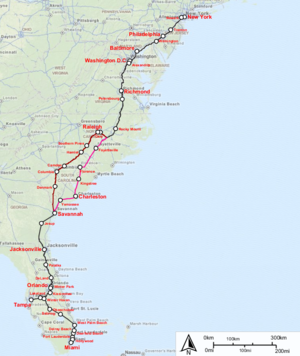
Le Silver Meteor est un train de voyageurs des États-Unis effectuant les 1 389 milles entre les villes de New York, sur la Côte Est, et Miami en Floride, via Washington, DC, Richmond, Fayetteville, Charleston, Savannah, Jacksonville et Orlando.